Optical glass

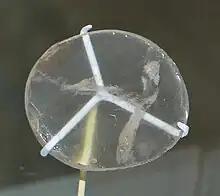
Quartz lens (diameter 38 mm) from Nimrud, Assyria, circa 750 BC (British Museum)

The earliest known optical lenses, dating from before 700 BC, were produced under the Assyrian Empire: they were made of polished crystals, usually quartz, rather than glass.